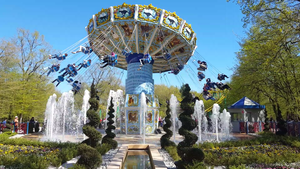
Les Chaises volantes nouveauté 2016 du Pal
Wonderla Hyderabad ouvert au public le 7 avril
Le Pal est un parc d'attractions et un parc zoologique français situé dans la région Auvergne-Rhône-Alpes, dans le département de l'Allier, sur la commune de Saint-Pourçain-sur-Besbre. Créé en 1973, il est d'abord un parc zoologique, auquel s'ajoute ensuite un parc d'attractions en 1981. Sur 50 hectares, il propose 30 attractions et présente 700 animaux, ainsi que plusieurs spectacles animaliers. Il est dirigé par Arnaud Bennet, le gendre d'André Charbonnier, fondateur du parc.